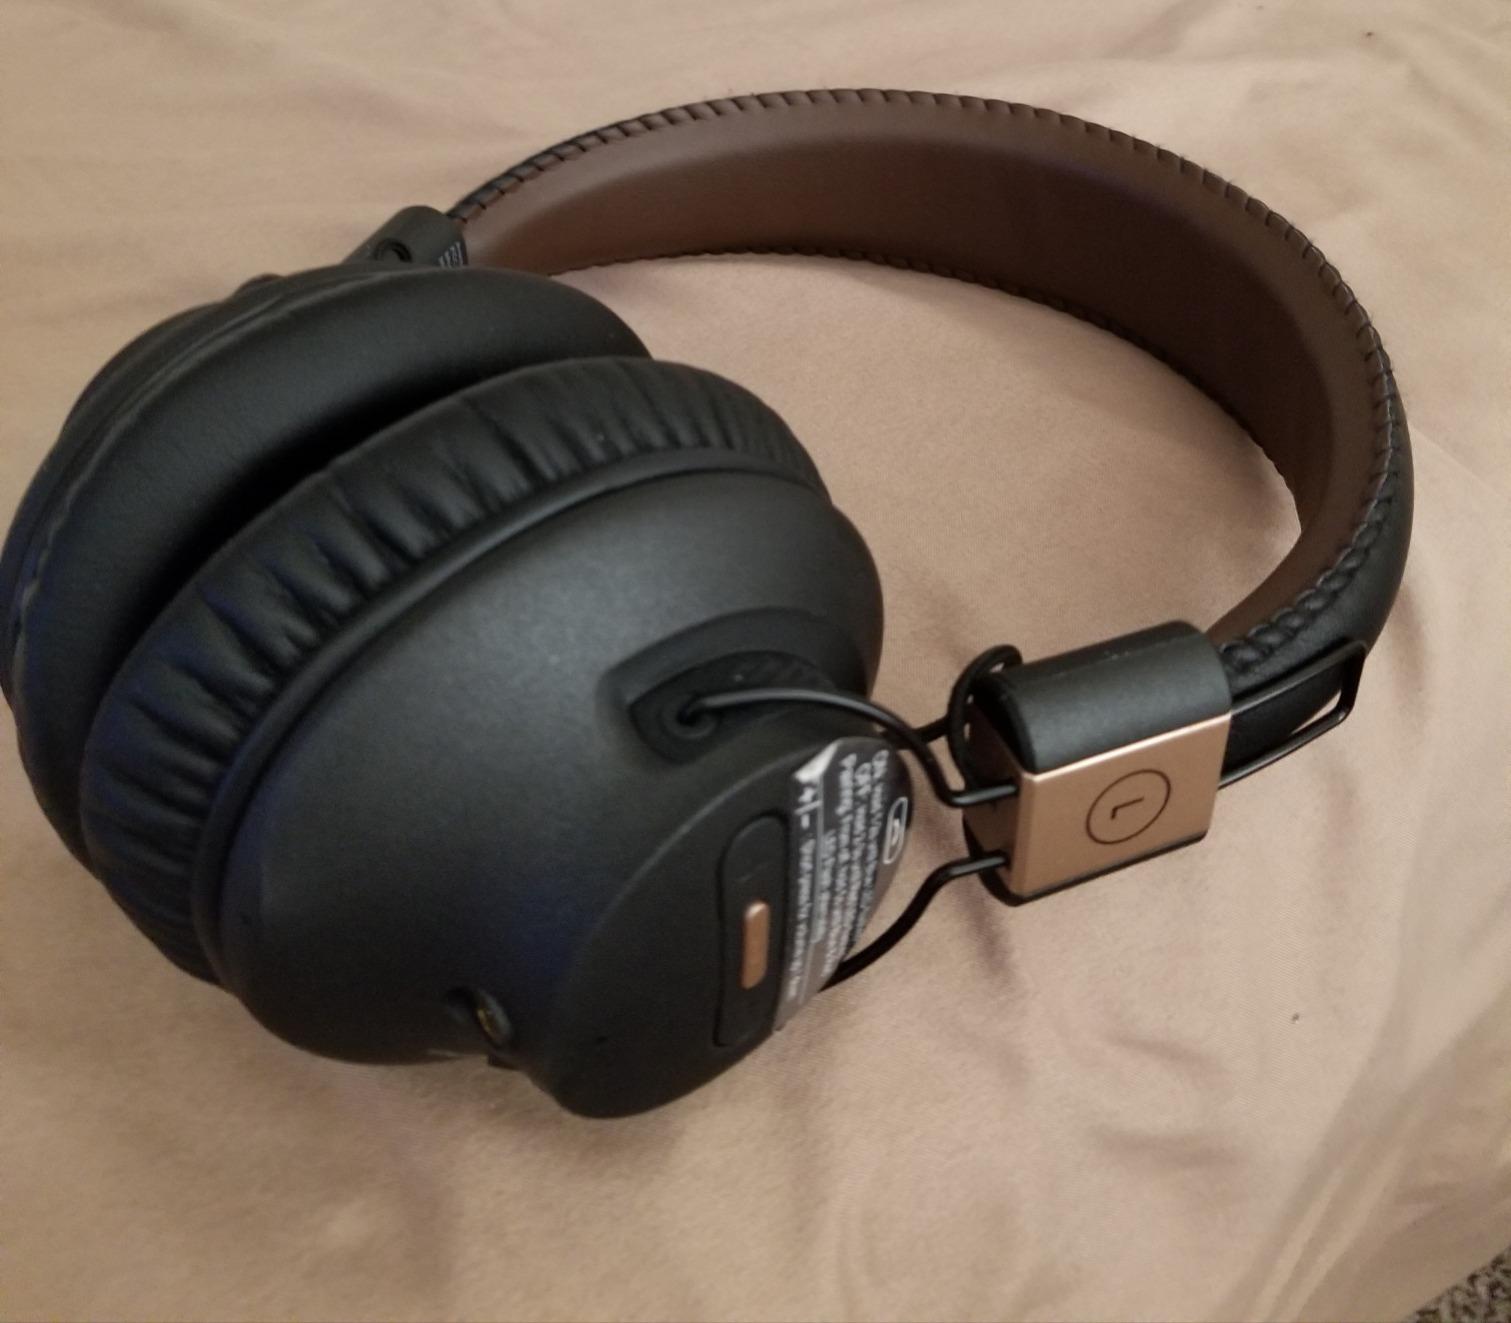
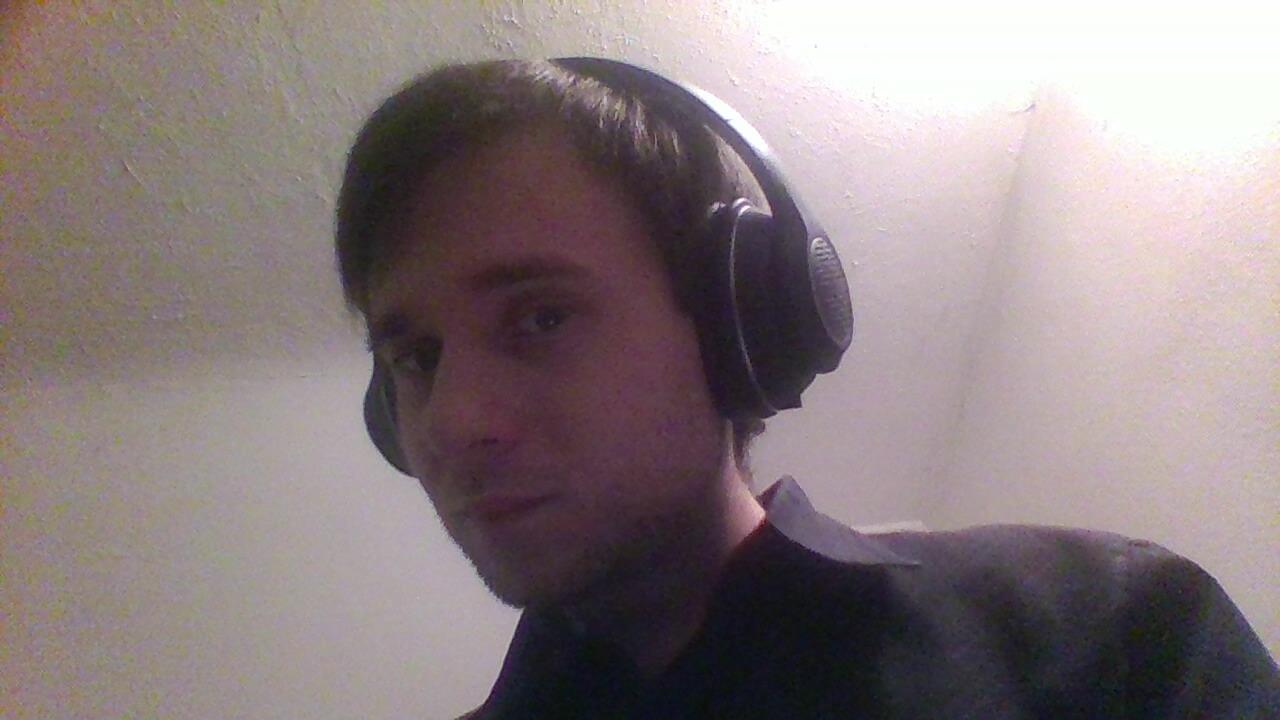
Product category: headphones
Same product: no